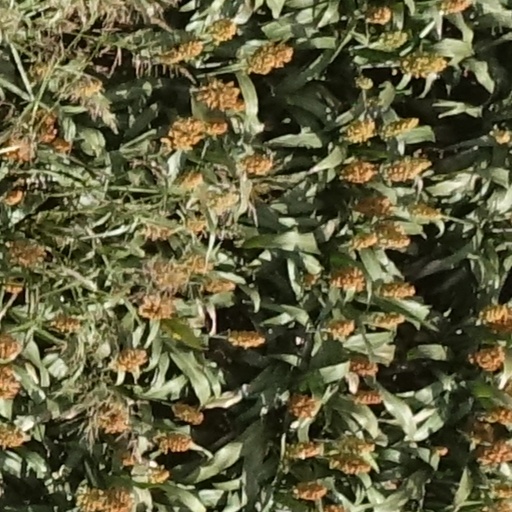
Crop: sorghum